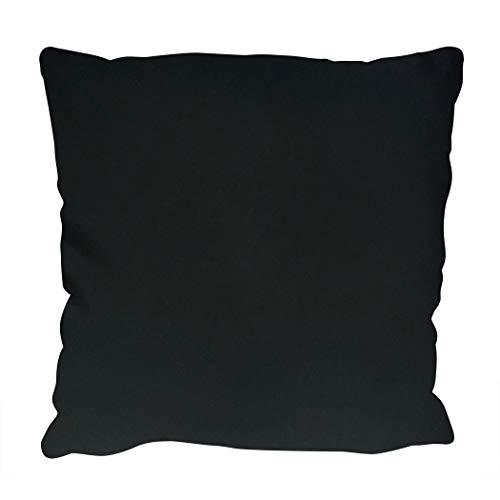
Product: Toy Story Scary Rex Woven Tapestry Throw Pillow
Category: Home & Kitchen | Bedding | Kids' Bedding | Blankets & Throws | Bed Blankets
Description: Soft and comfortable pillow; decorative; intricately woven details.
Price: $14.15
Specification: ProductDimensions:20x18x2inches|ItemWeight:1.55pounds|ShippingWeight:1.55pounds(Viewshippingratesandpolicies)|Manufacturer:TheNorthwestCompany|ASIN:B07QSCC9SK|Itemmodelnumber:1TOY/13500/0001/RET